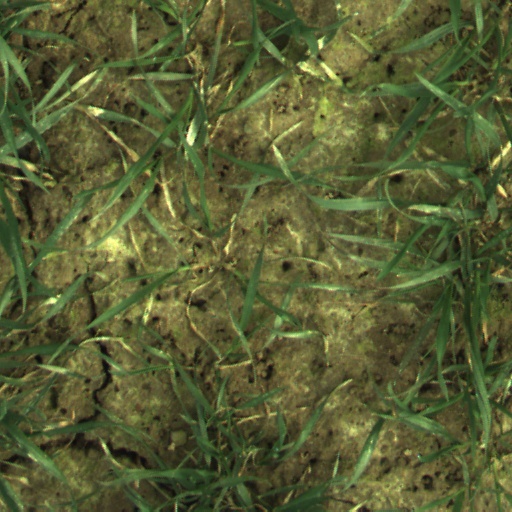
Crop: wheat